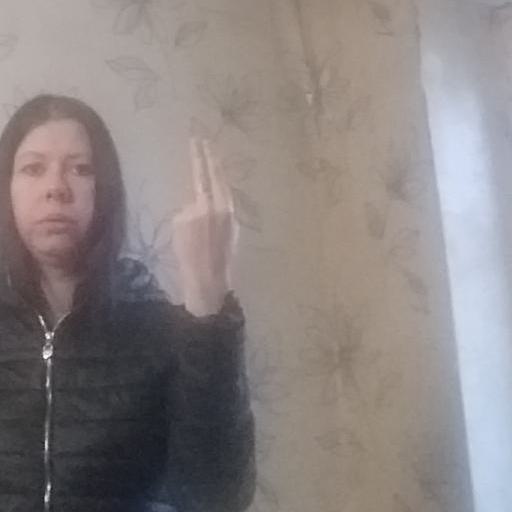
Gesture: two_up_inverted